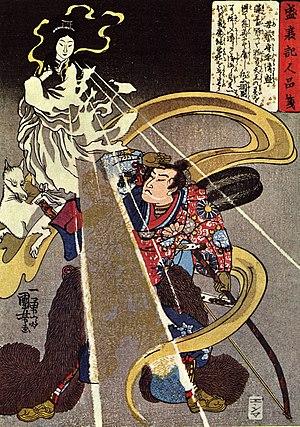
Au Japon, le terme kitsune désigne le renard, ainsi qu'un personnage du folklore japonais, un esprit surnaturel, animal polymorphe, tout comme le tanuki. Le kitsune a souvent été associé à Inari, une divinité shintoïste, comme étant son messager.